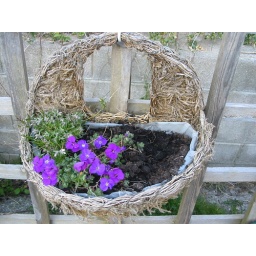
this basket has come back by itself minus the white daisies. I will find something to plug the hole.